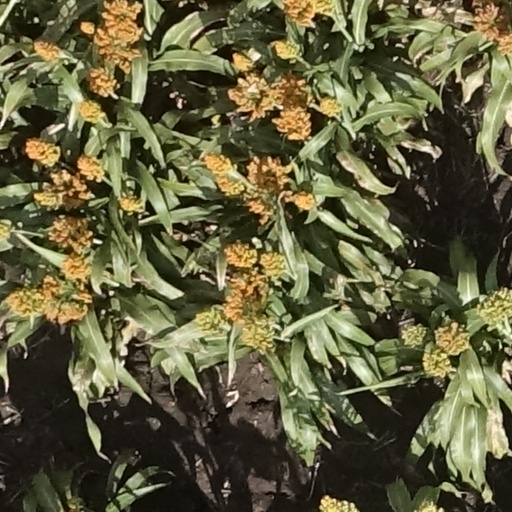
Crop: sorghum